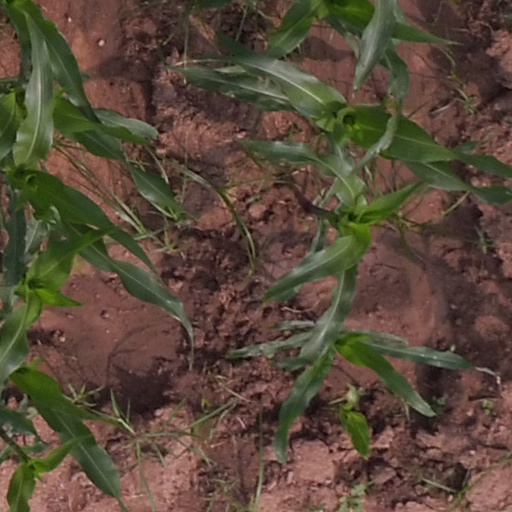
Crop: maize; corn